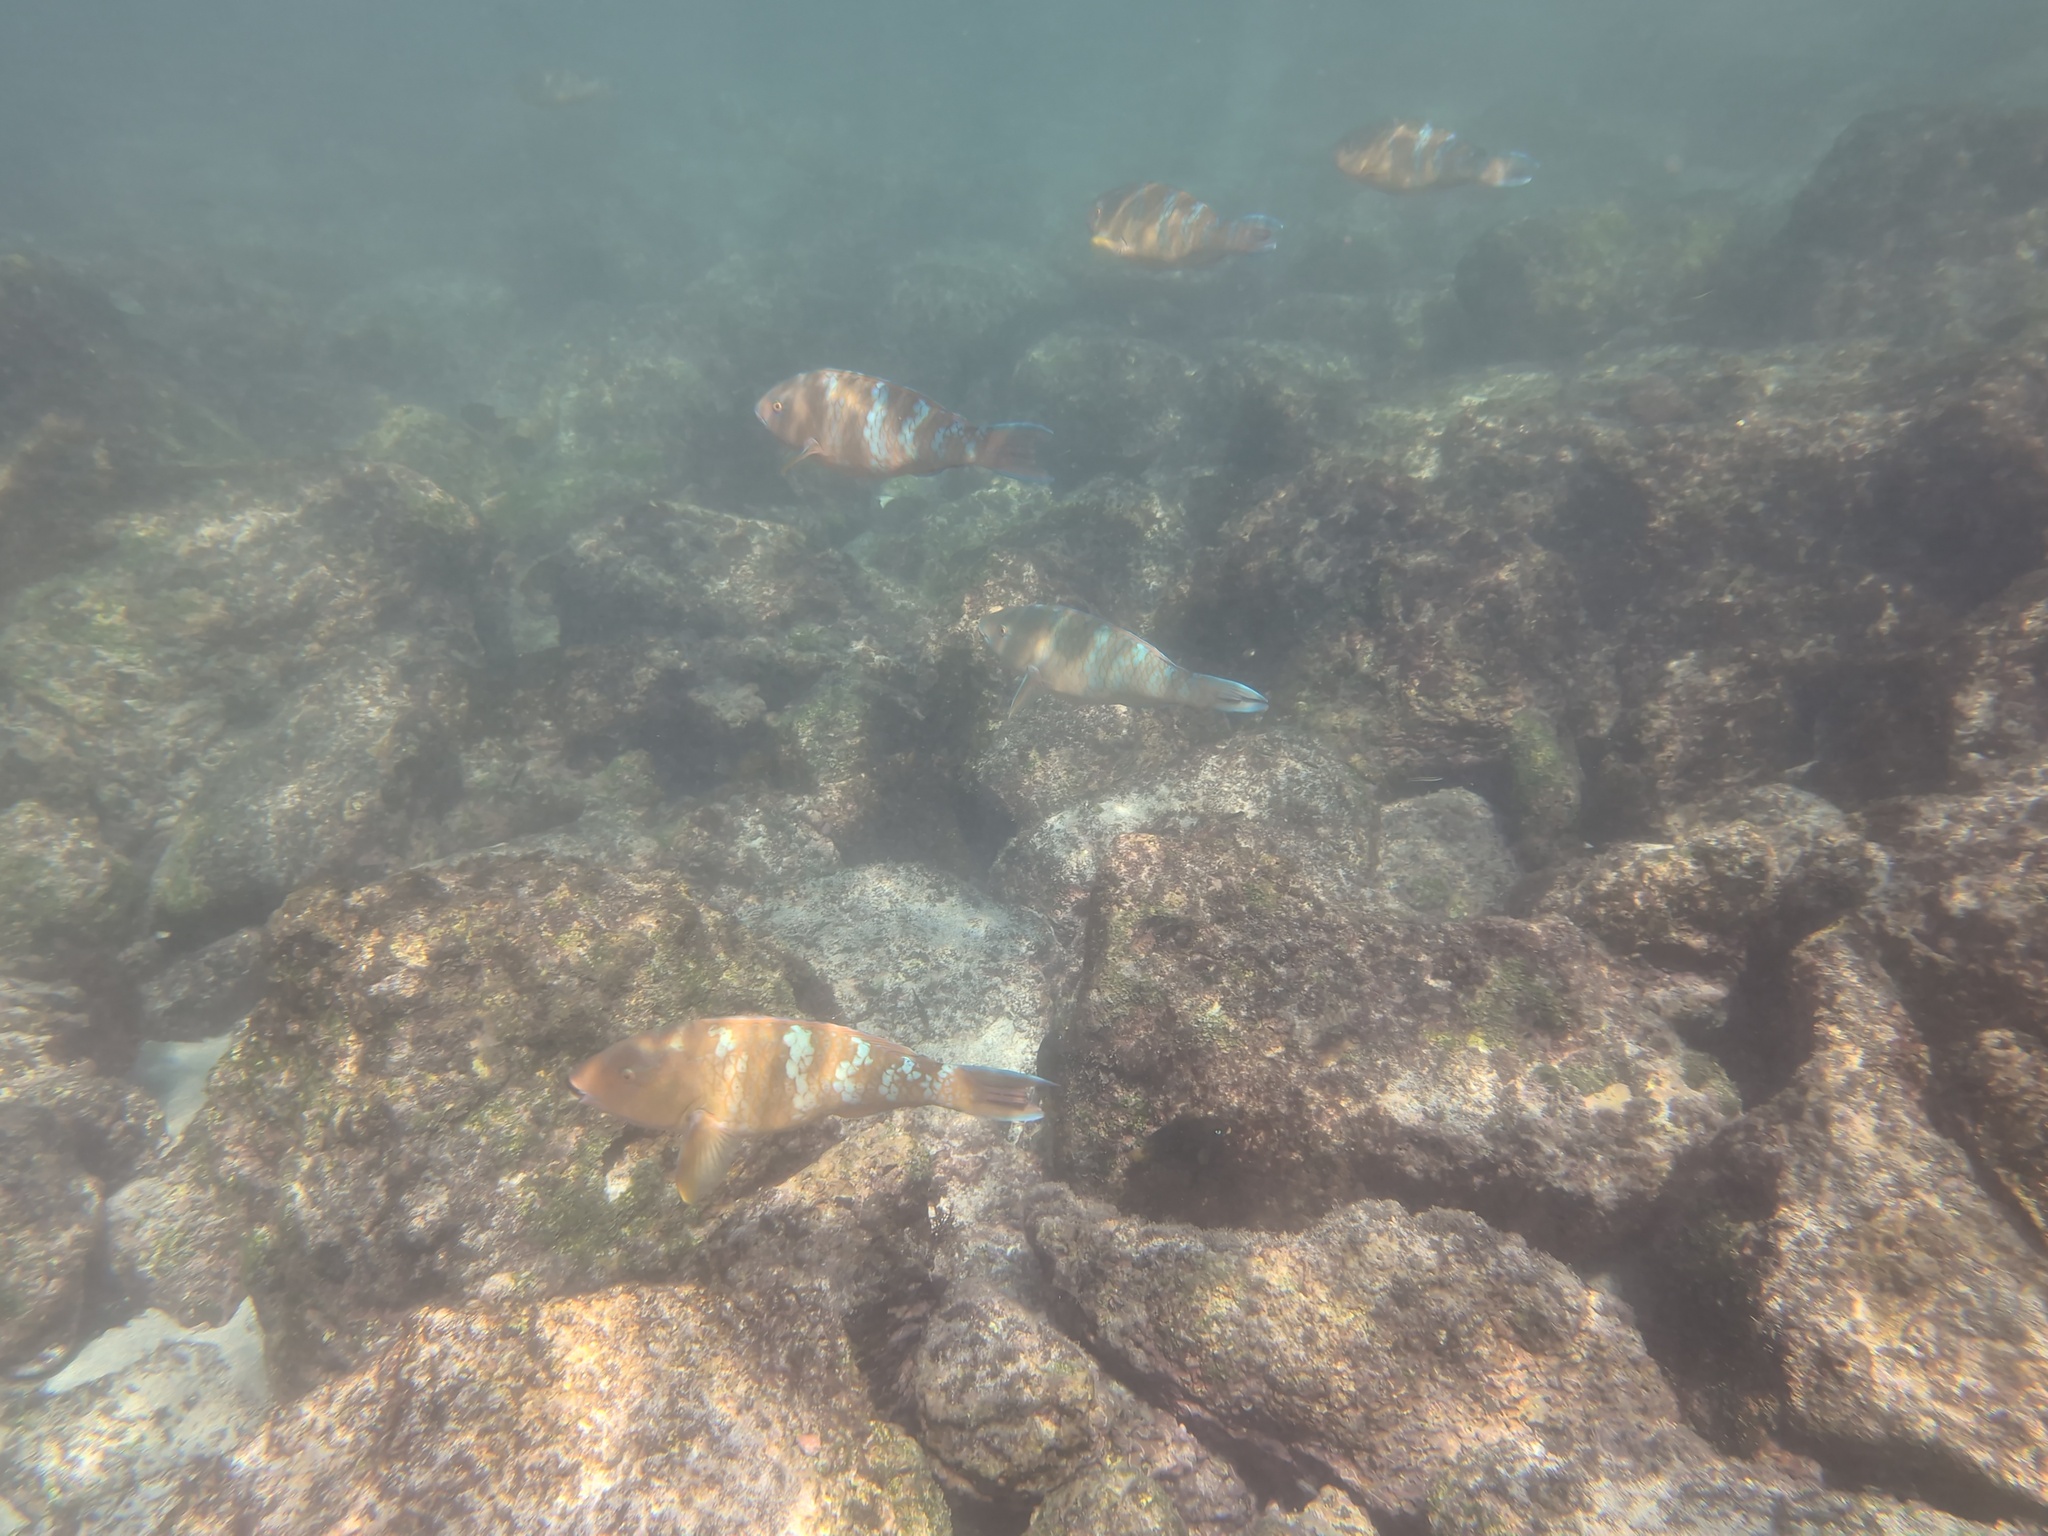
Scarus ghobban (Blue-barred Parrotfish)